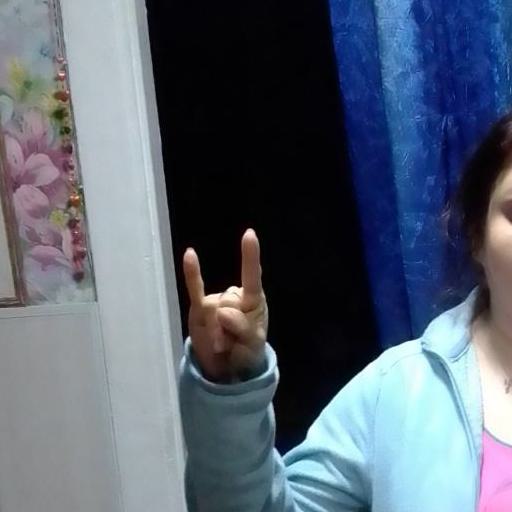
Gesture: rock